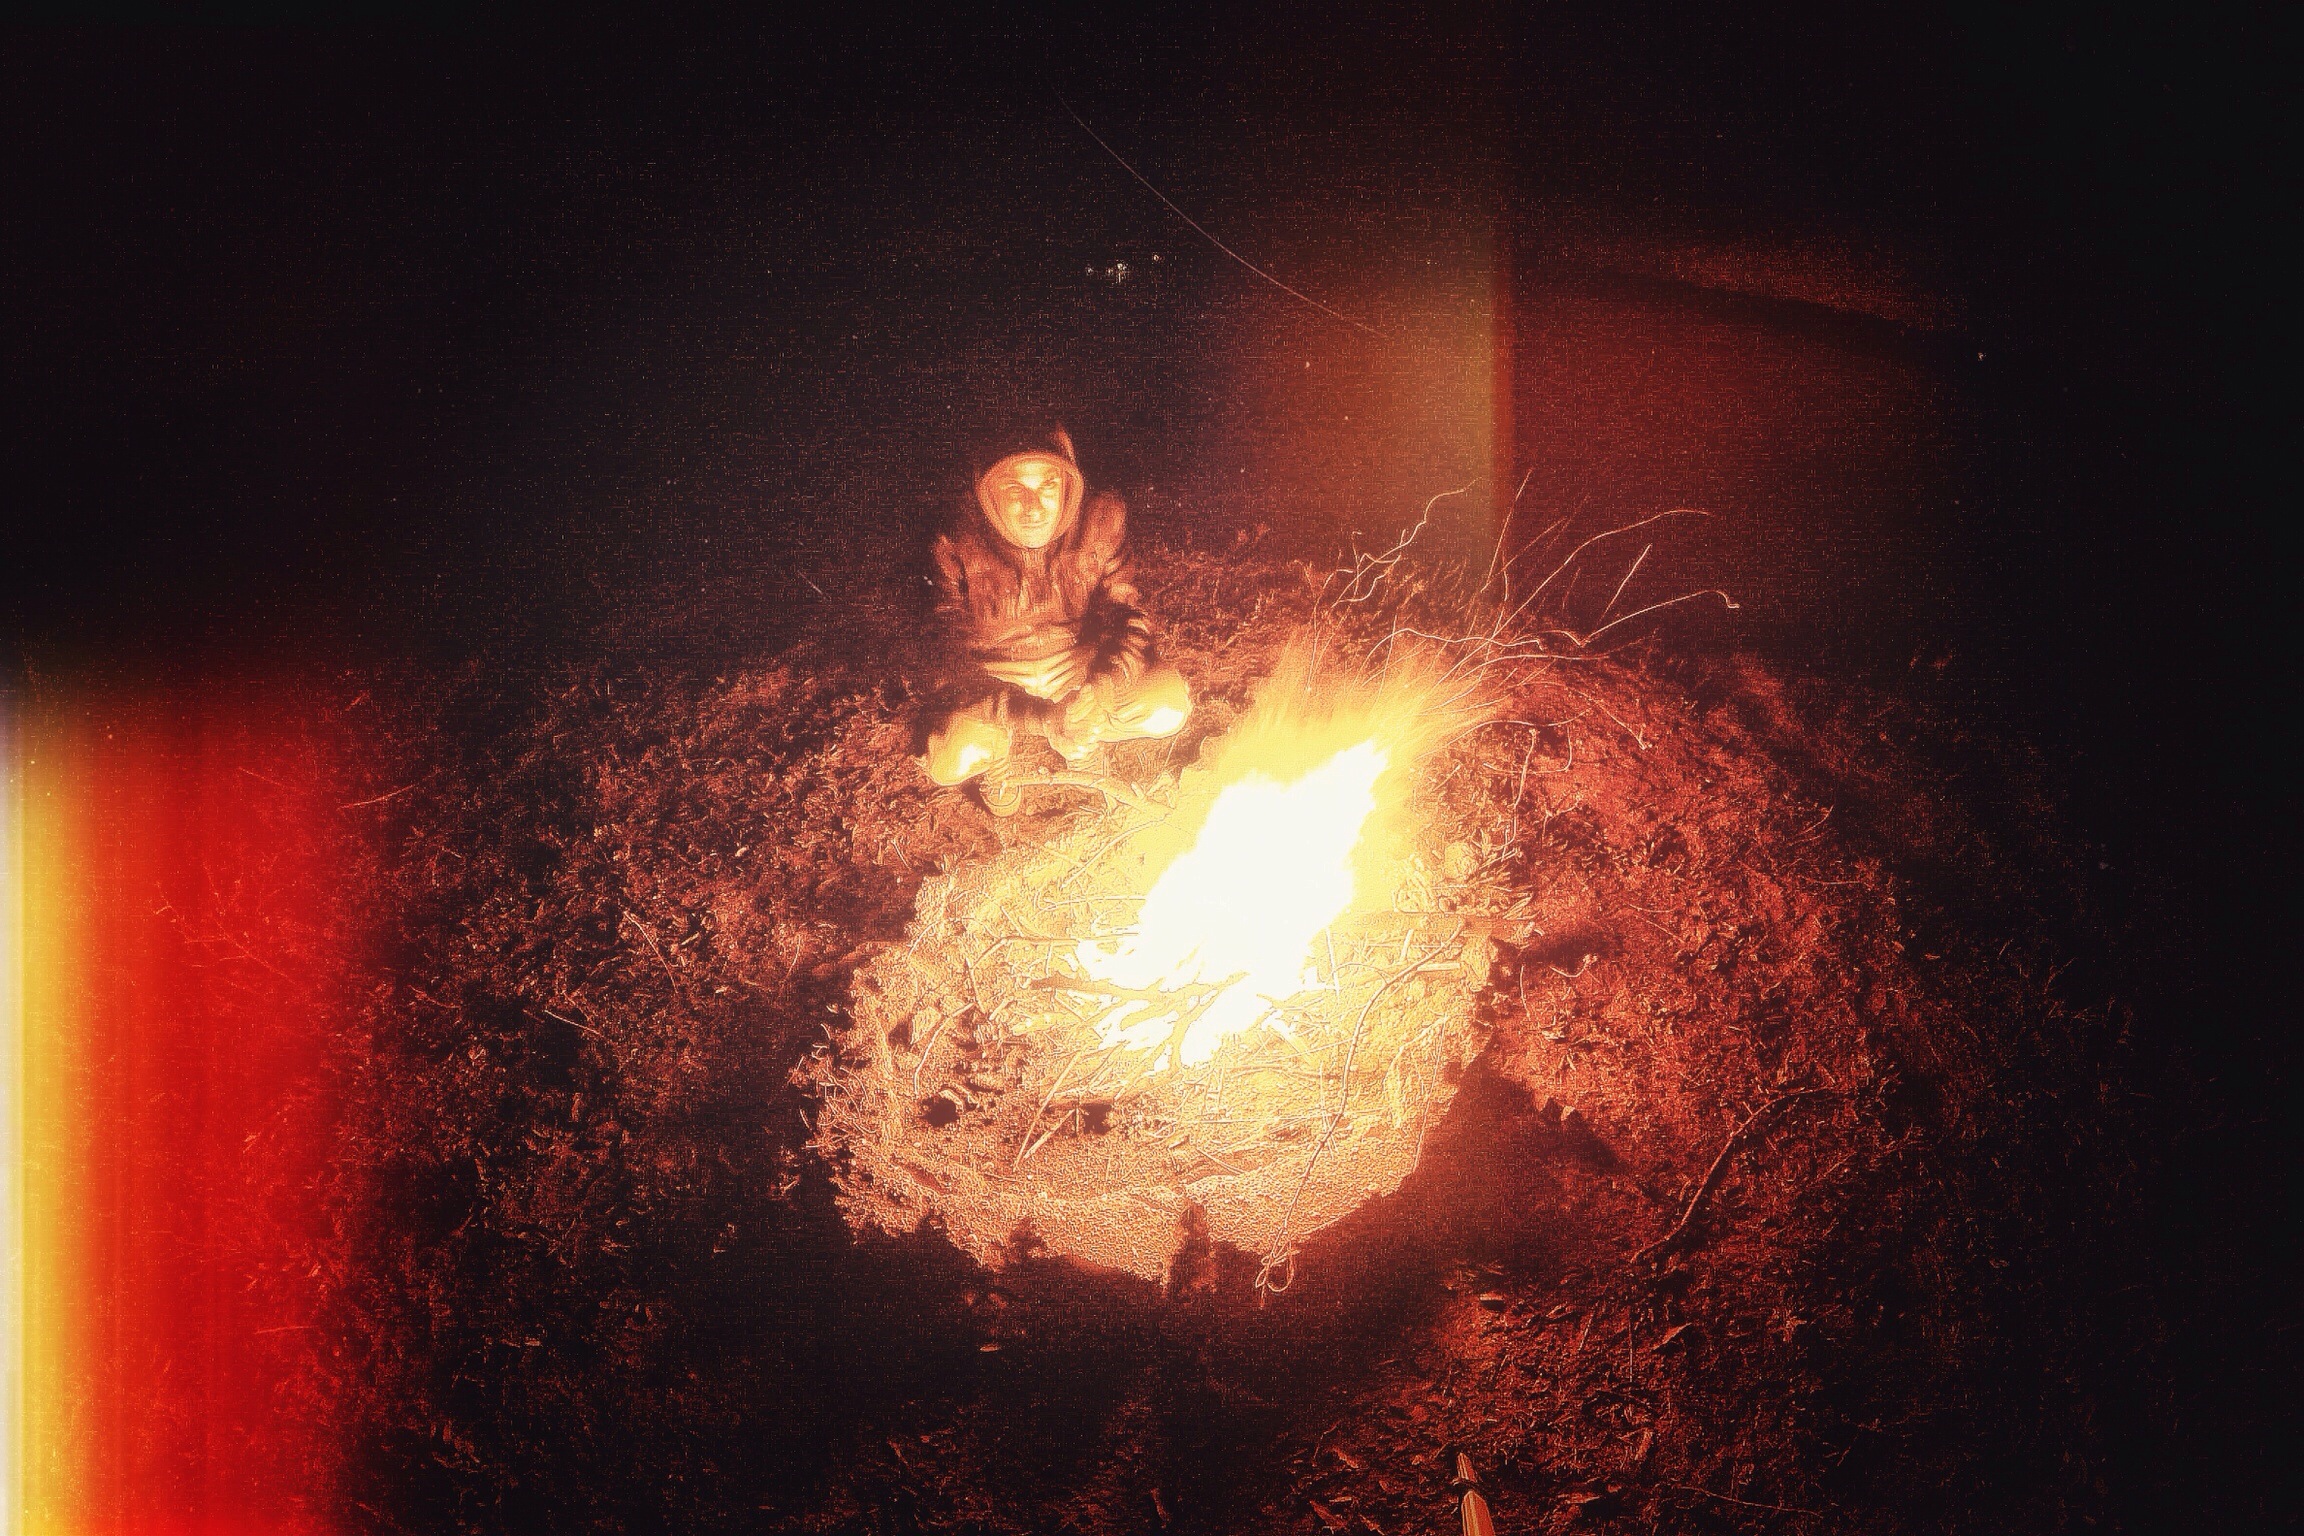
sunlight, sparkler, flame, fire, darkness, campfire, bonfire, explosion, uploadedbyflickrmobile, geological phenomenon